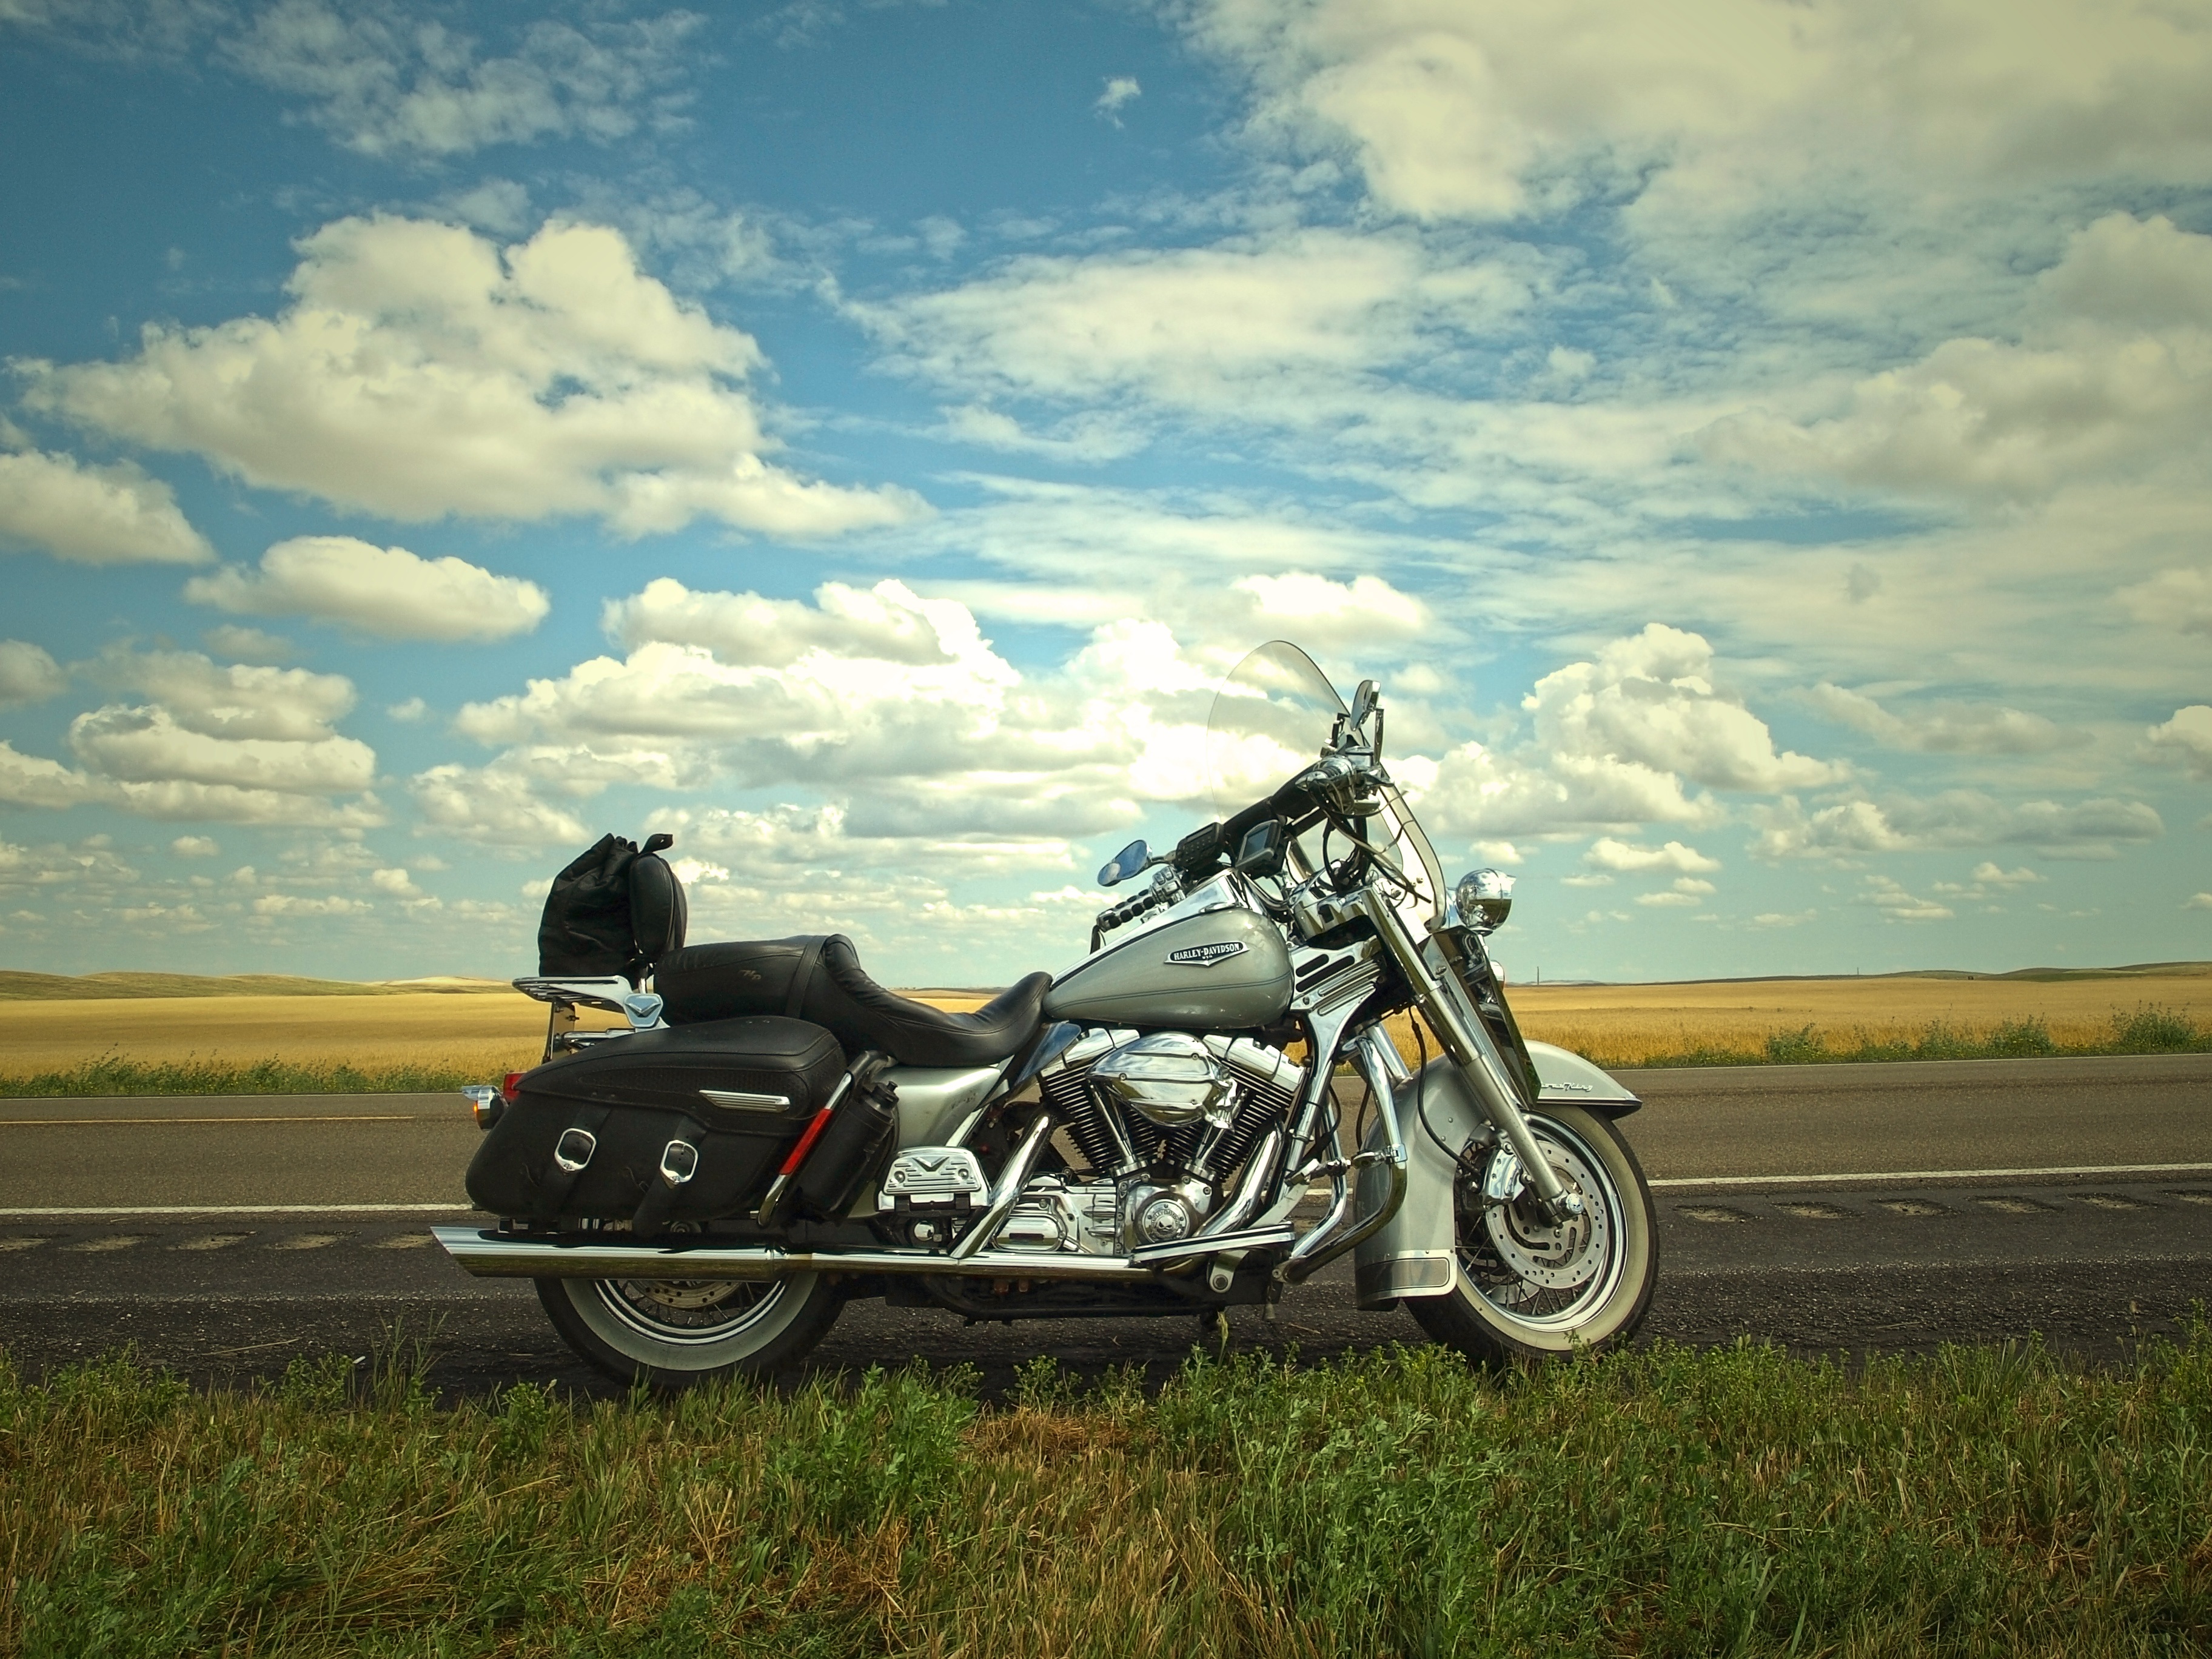
sky, road, car, travel, vehicle, motorcycle, trip, blue sky, harley, motorcycling, land vehicle